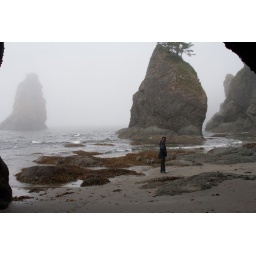
Surrounded by ocean and rocks